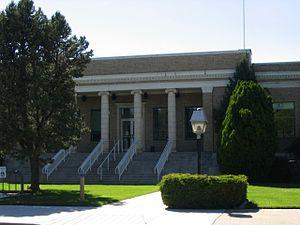
La ville non incorporée de Minden est le siège du comté de Douglas, située dans le Nevada, aux États-Unis. Minden avait au dernier recensement 2 836 habitants.